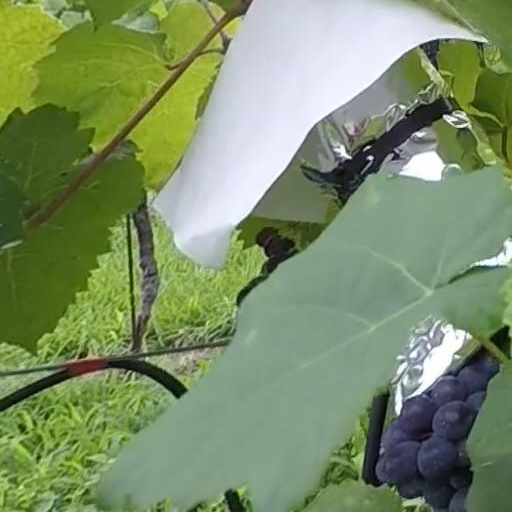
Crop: grape